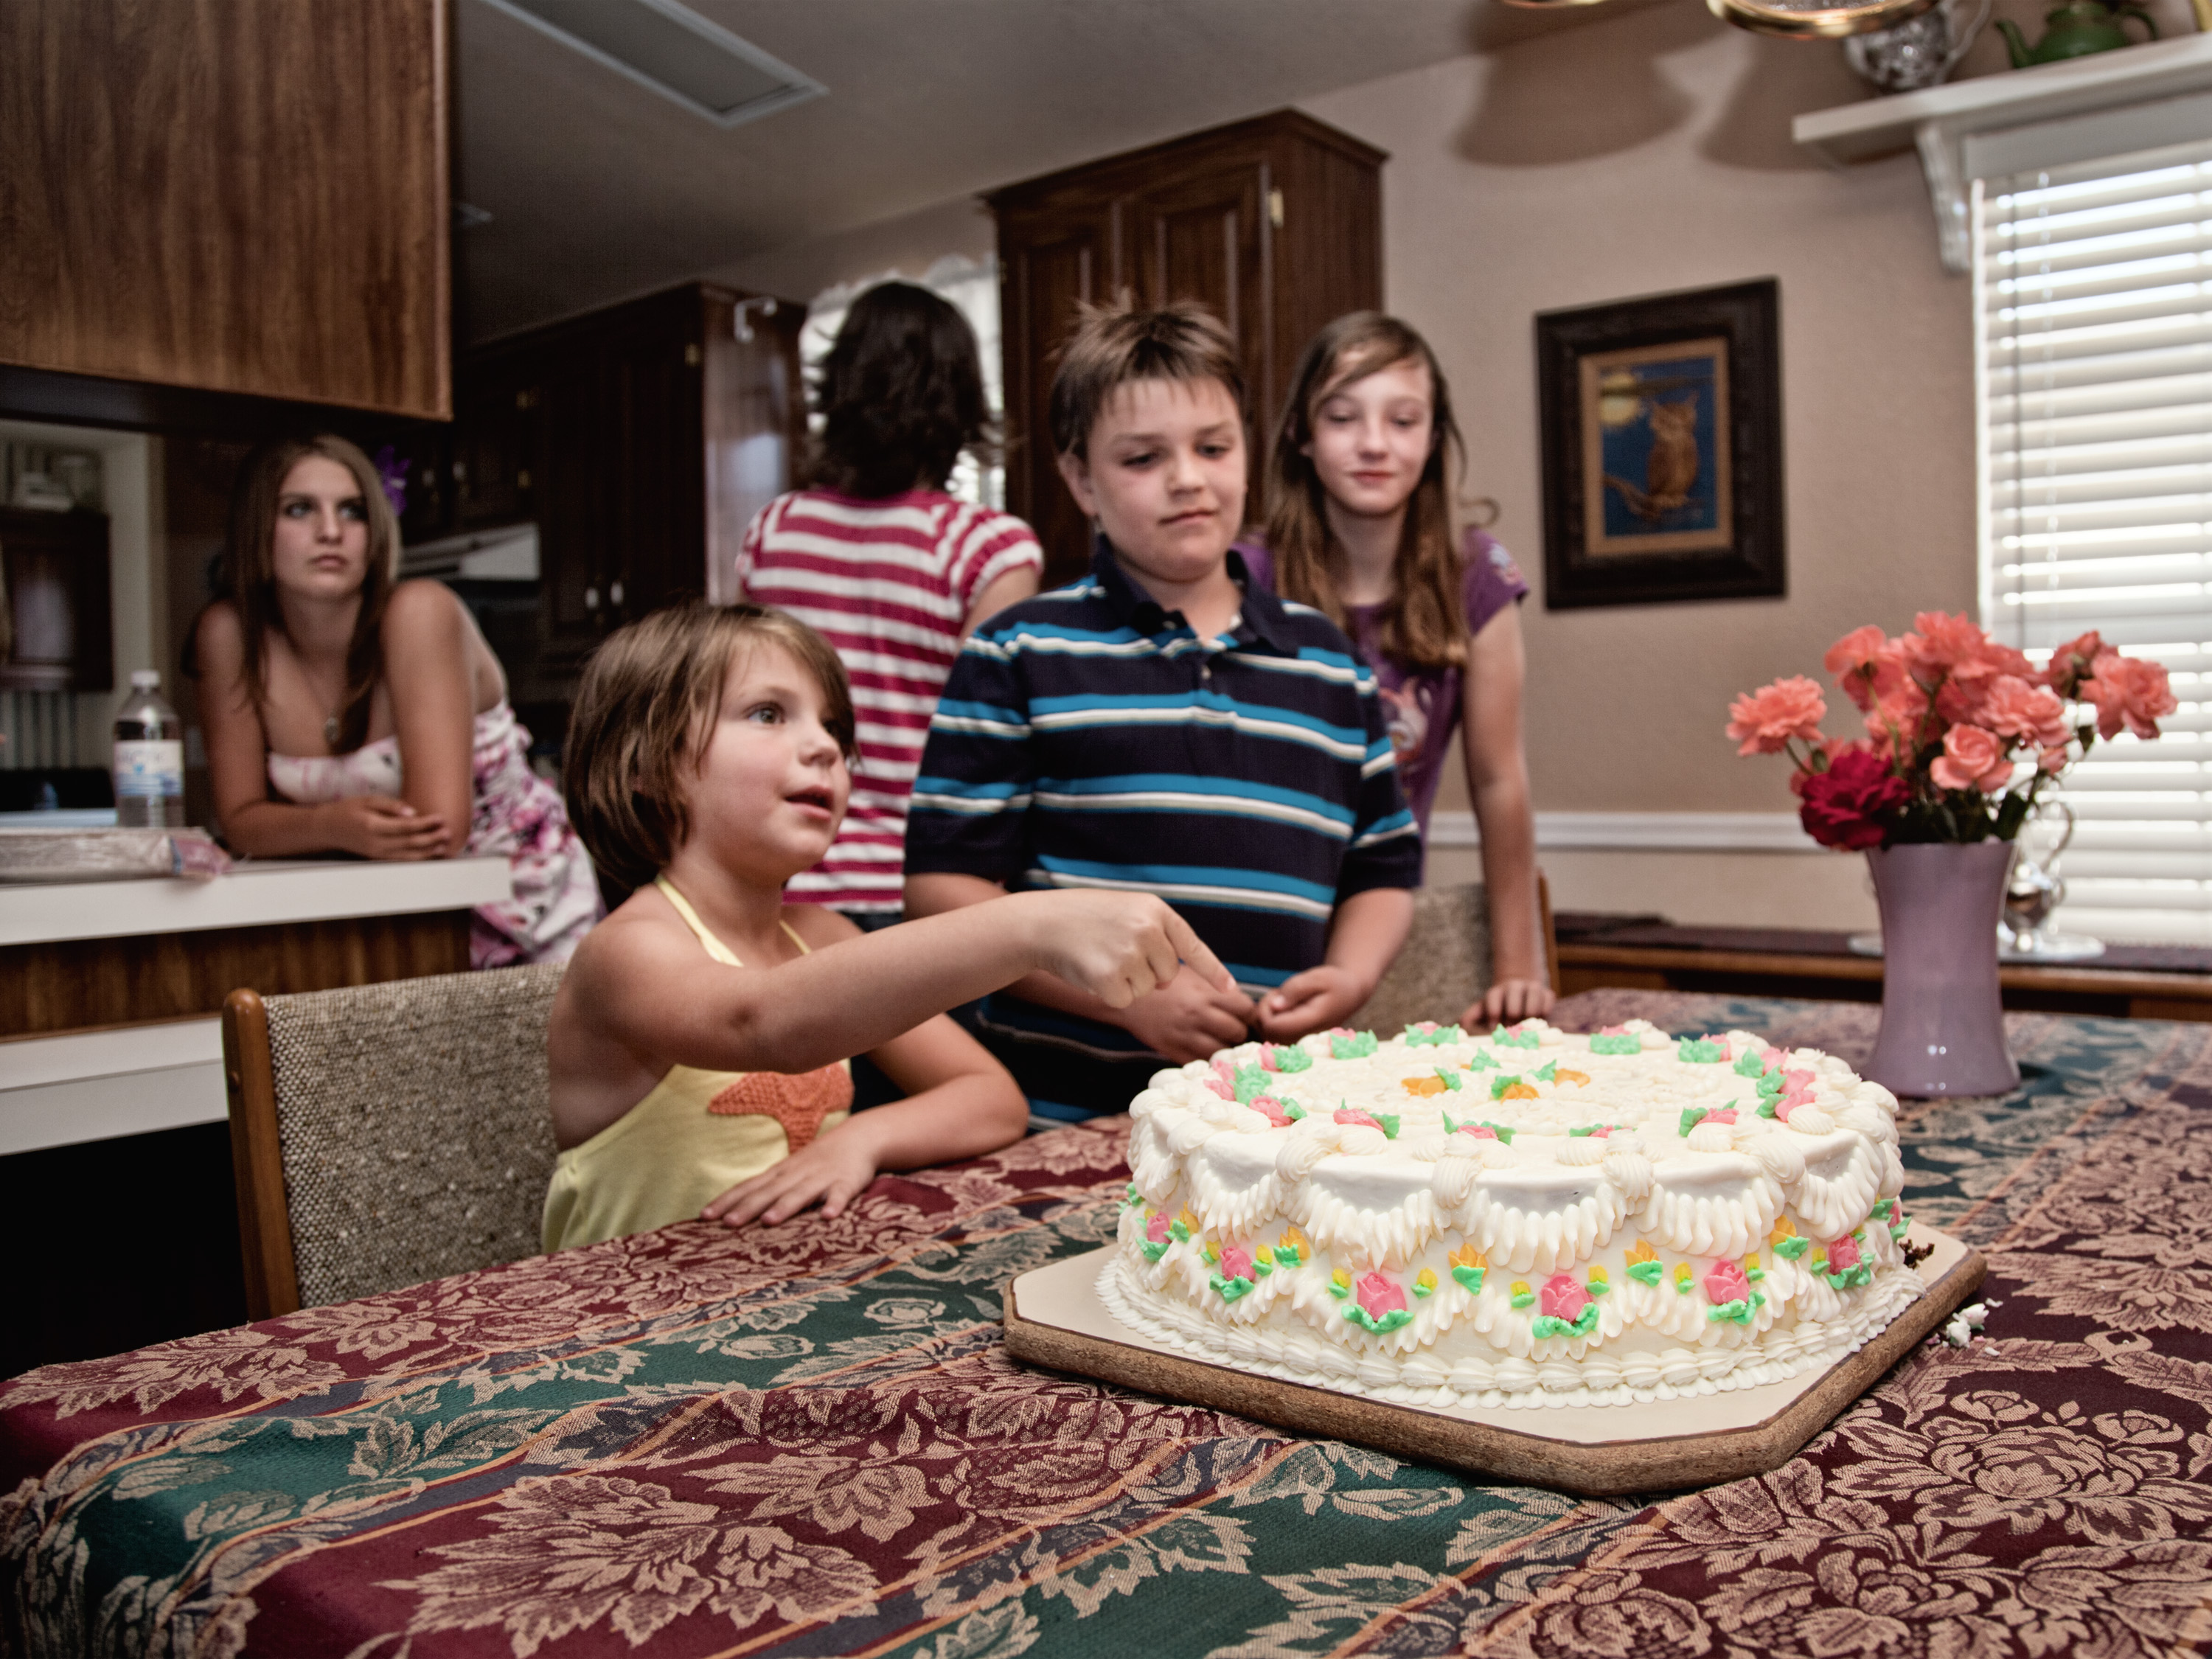
people, cake, arizona, kids, sugar, party, birthday, weddingcake